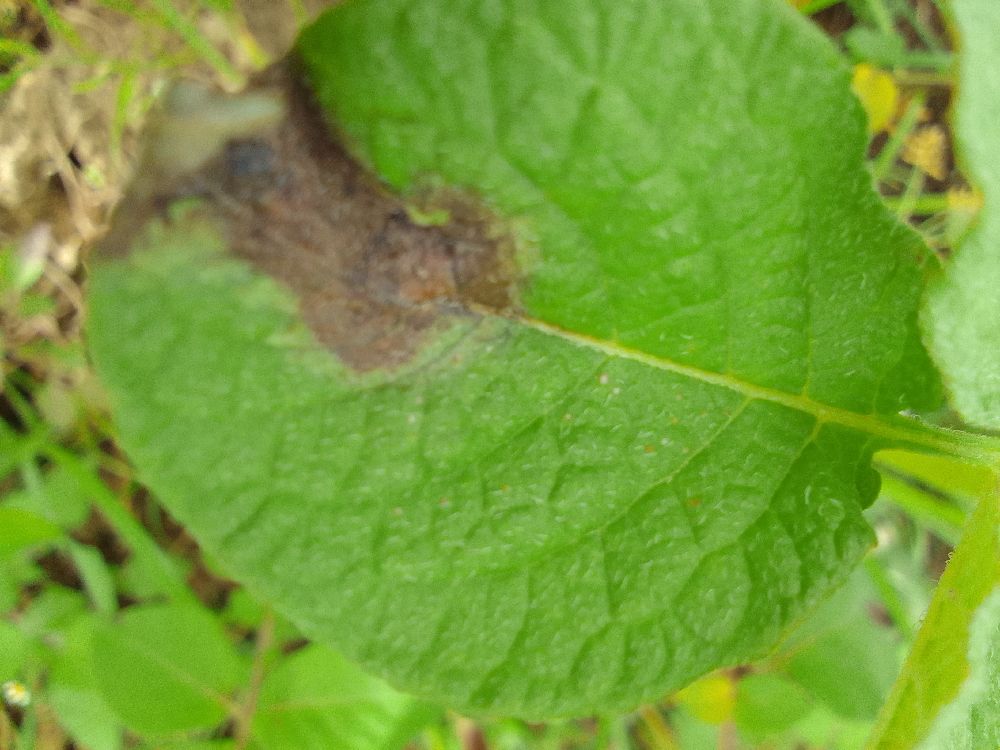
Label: Late blight